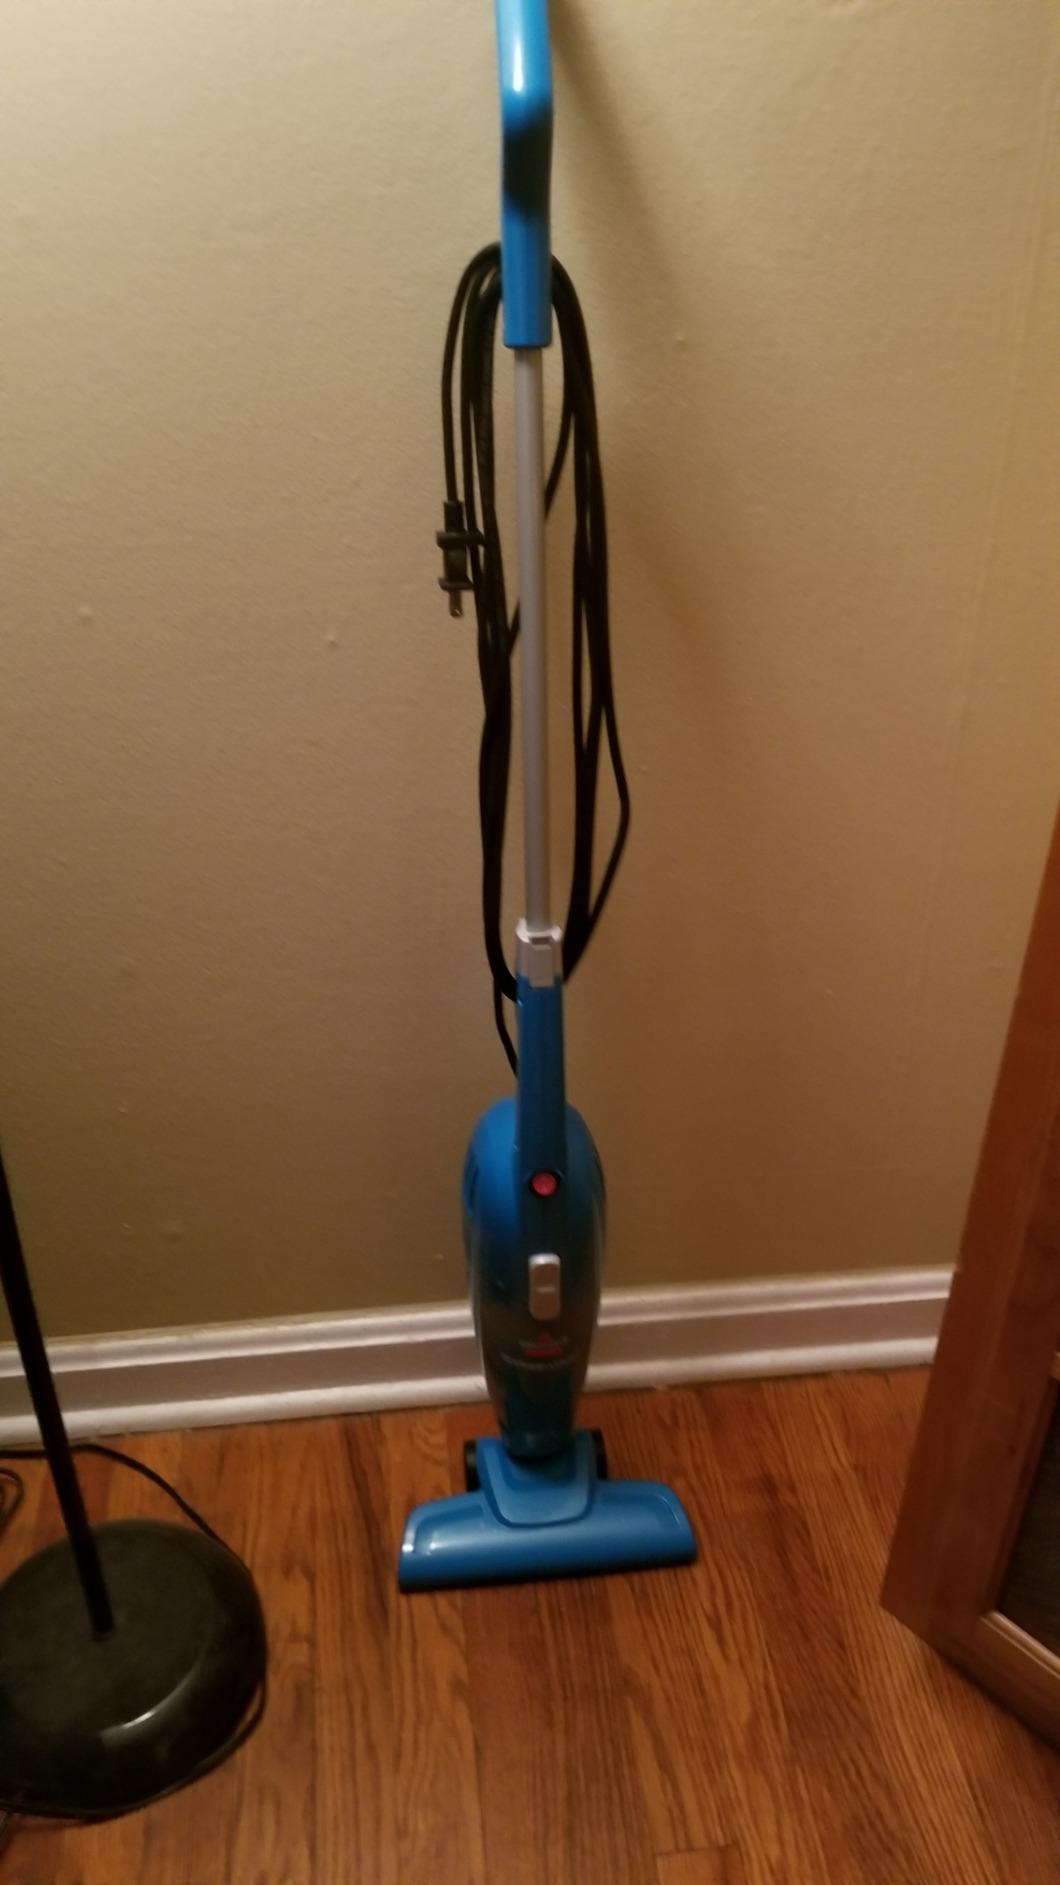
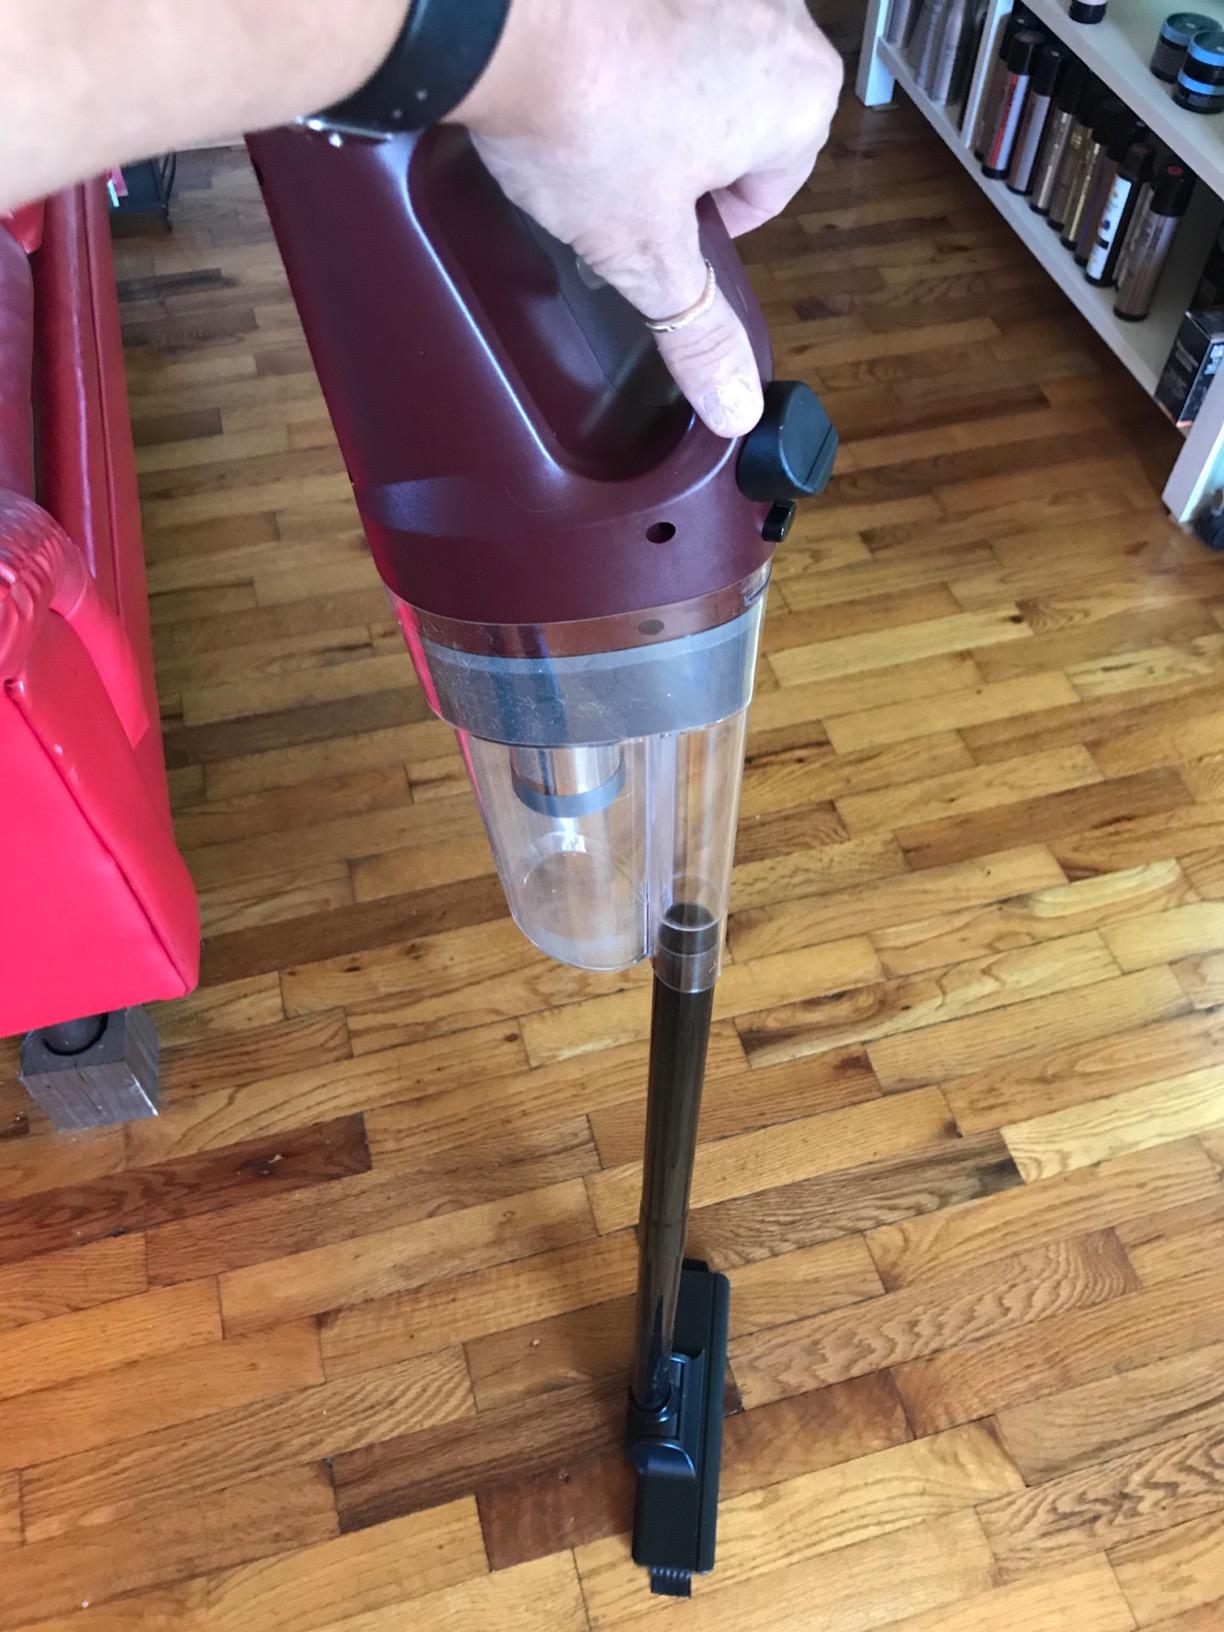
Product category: items_vacuum
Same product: no